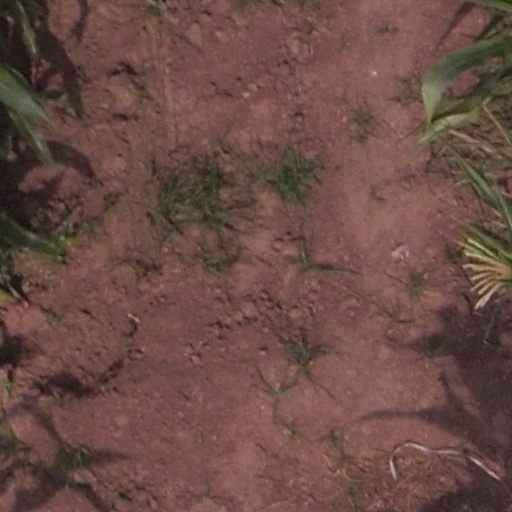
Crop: maize; corn